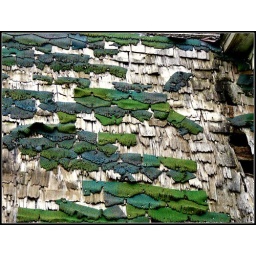
Shingles falling off of a roof belonging to an 18th century home in Iowa.